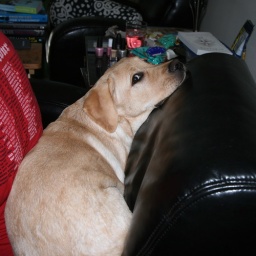
He somehow manages to take over any seat that you are sitting in. 22 weeks old.